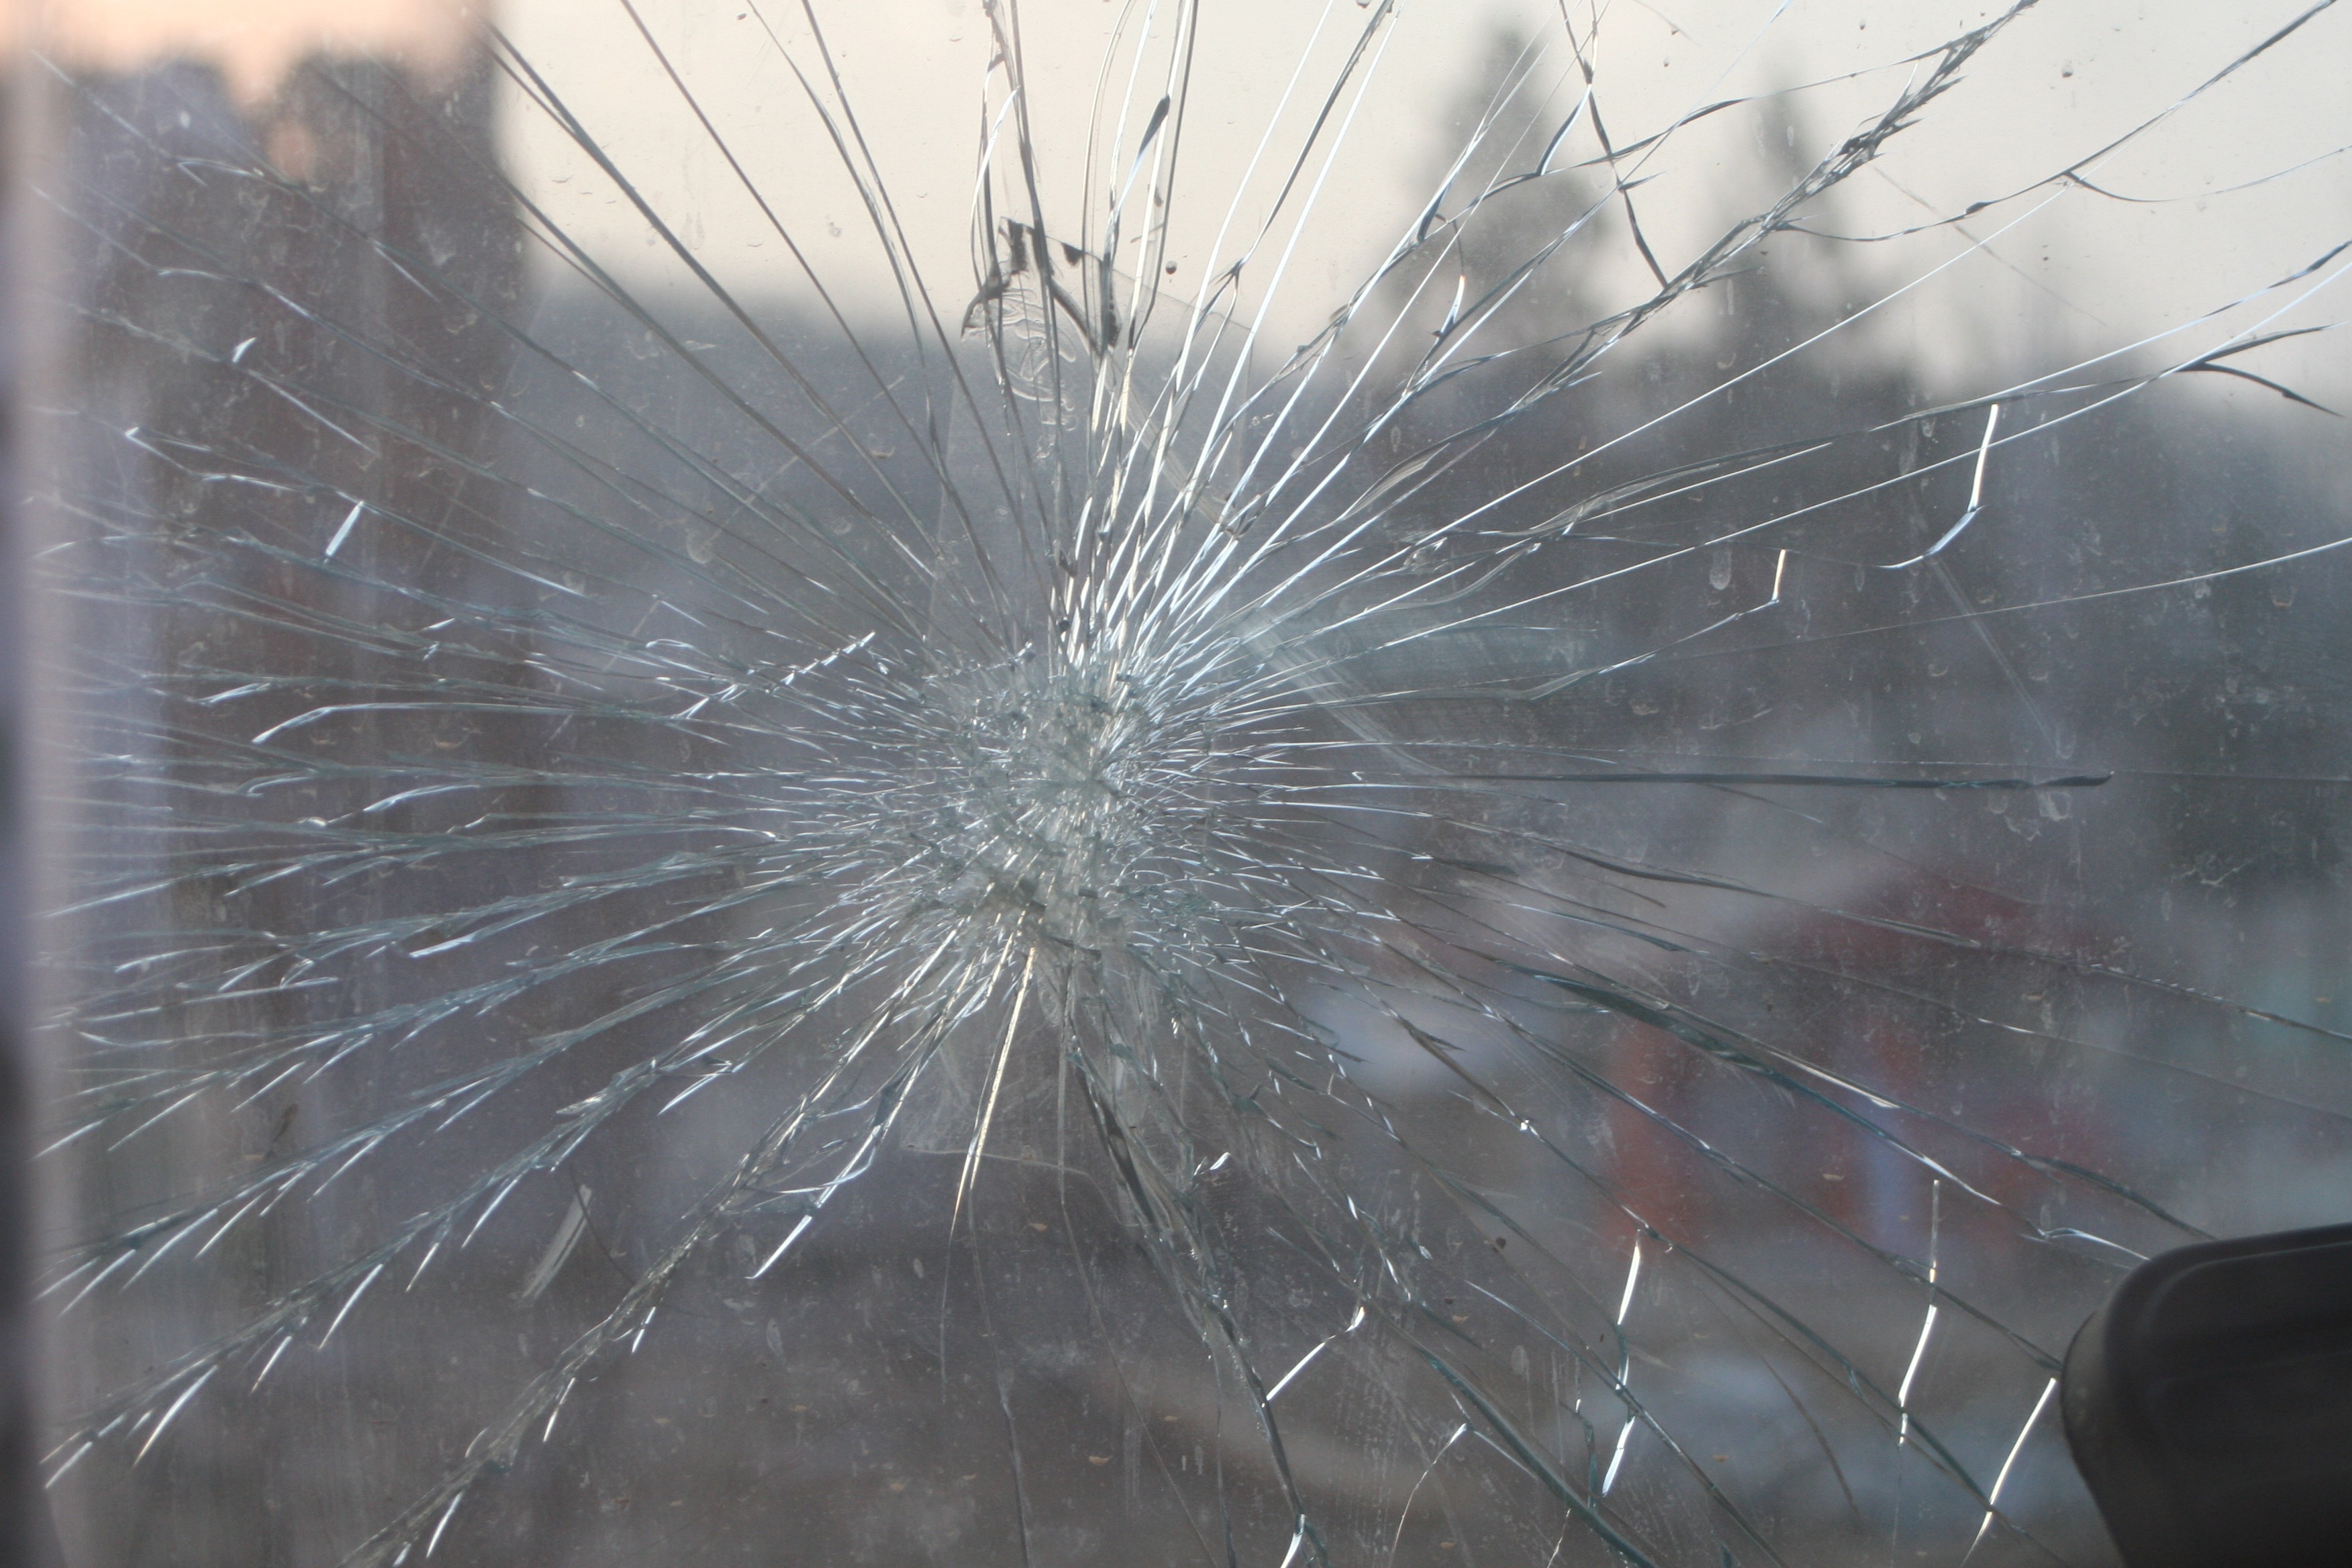
wing, white, window, glass, frost, windshield, crack, material, grey, break, angry, broken glass, damaged, damage, macro photography, hurt, fracture, splinter